Describe the emotion expressed in this image:  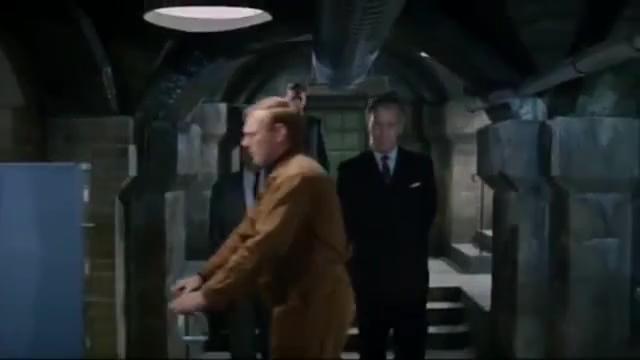
This person displays Suffering, valence and arousal with low intensity.